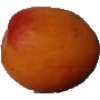
Label: Apricot 1